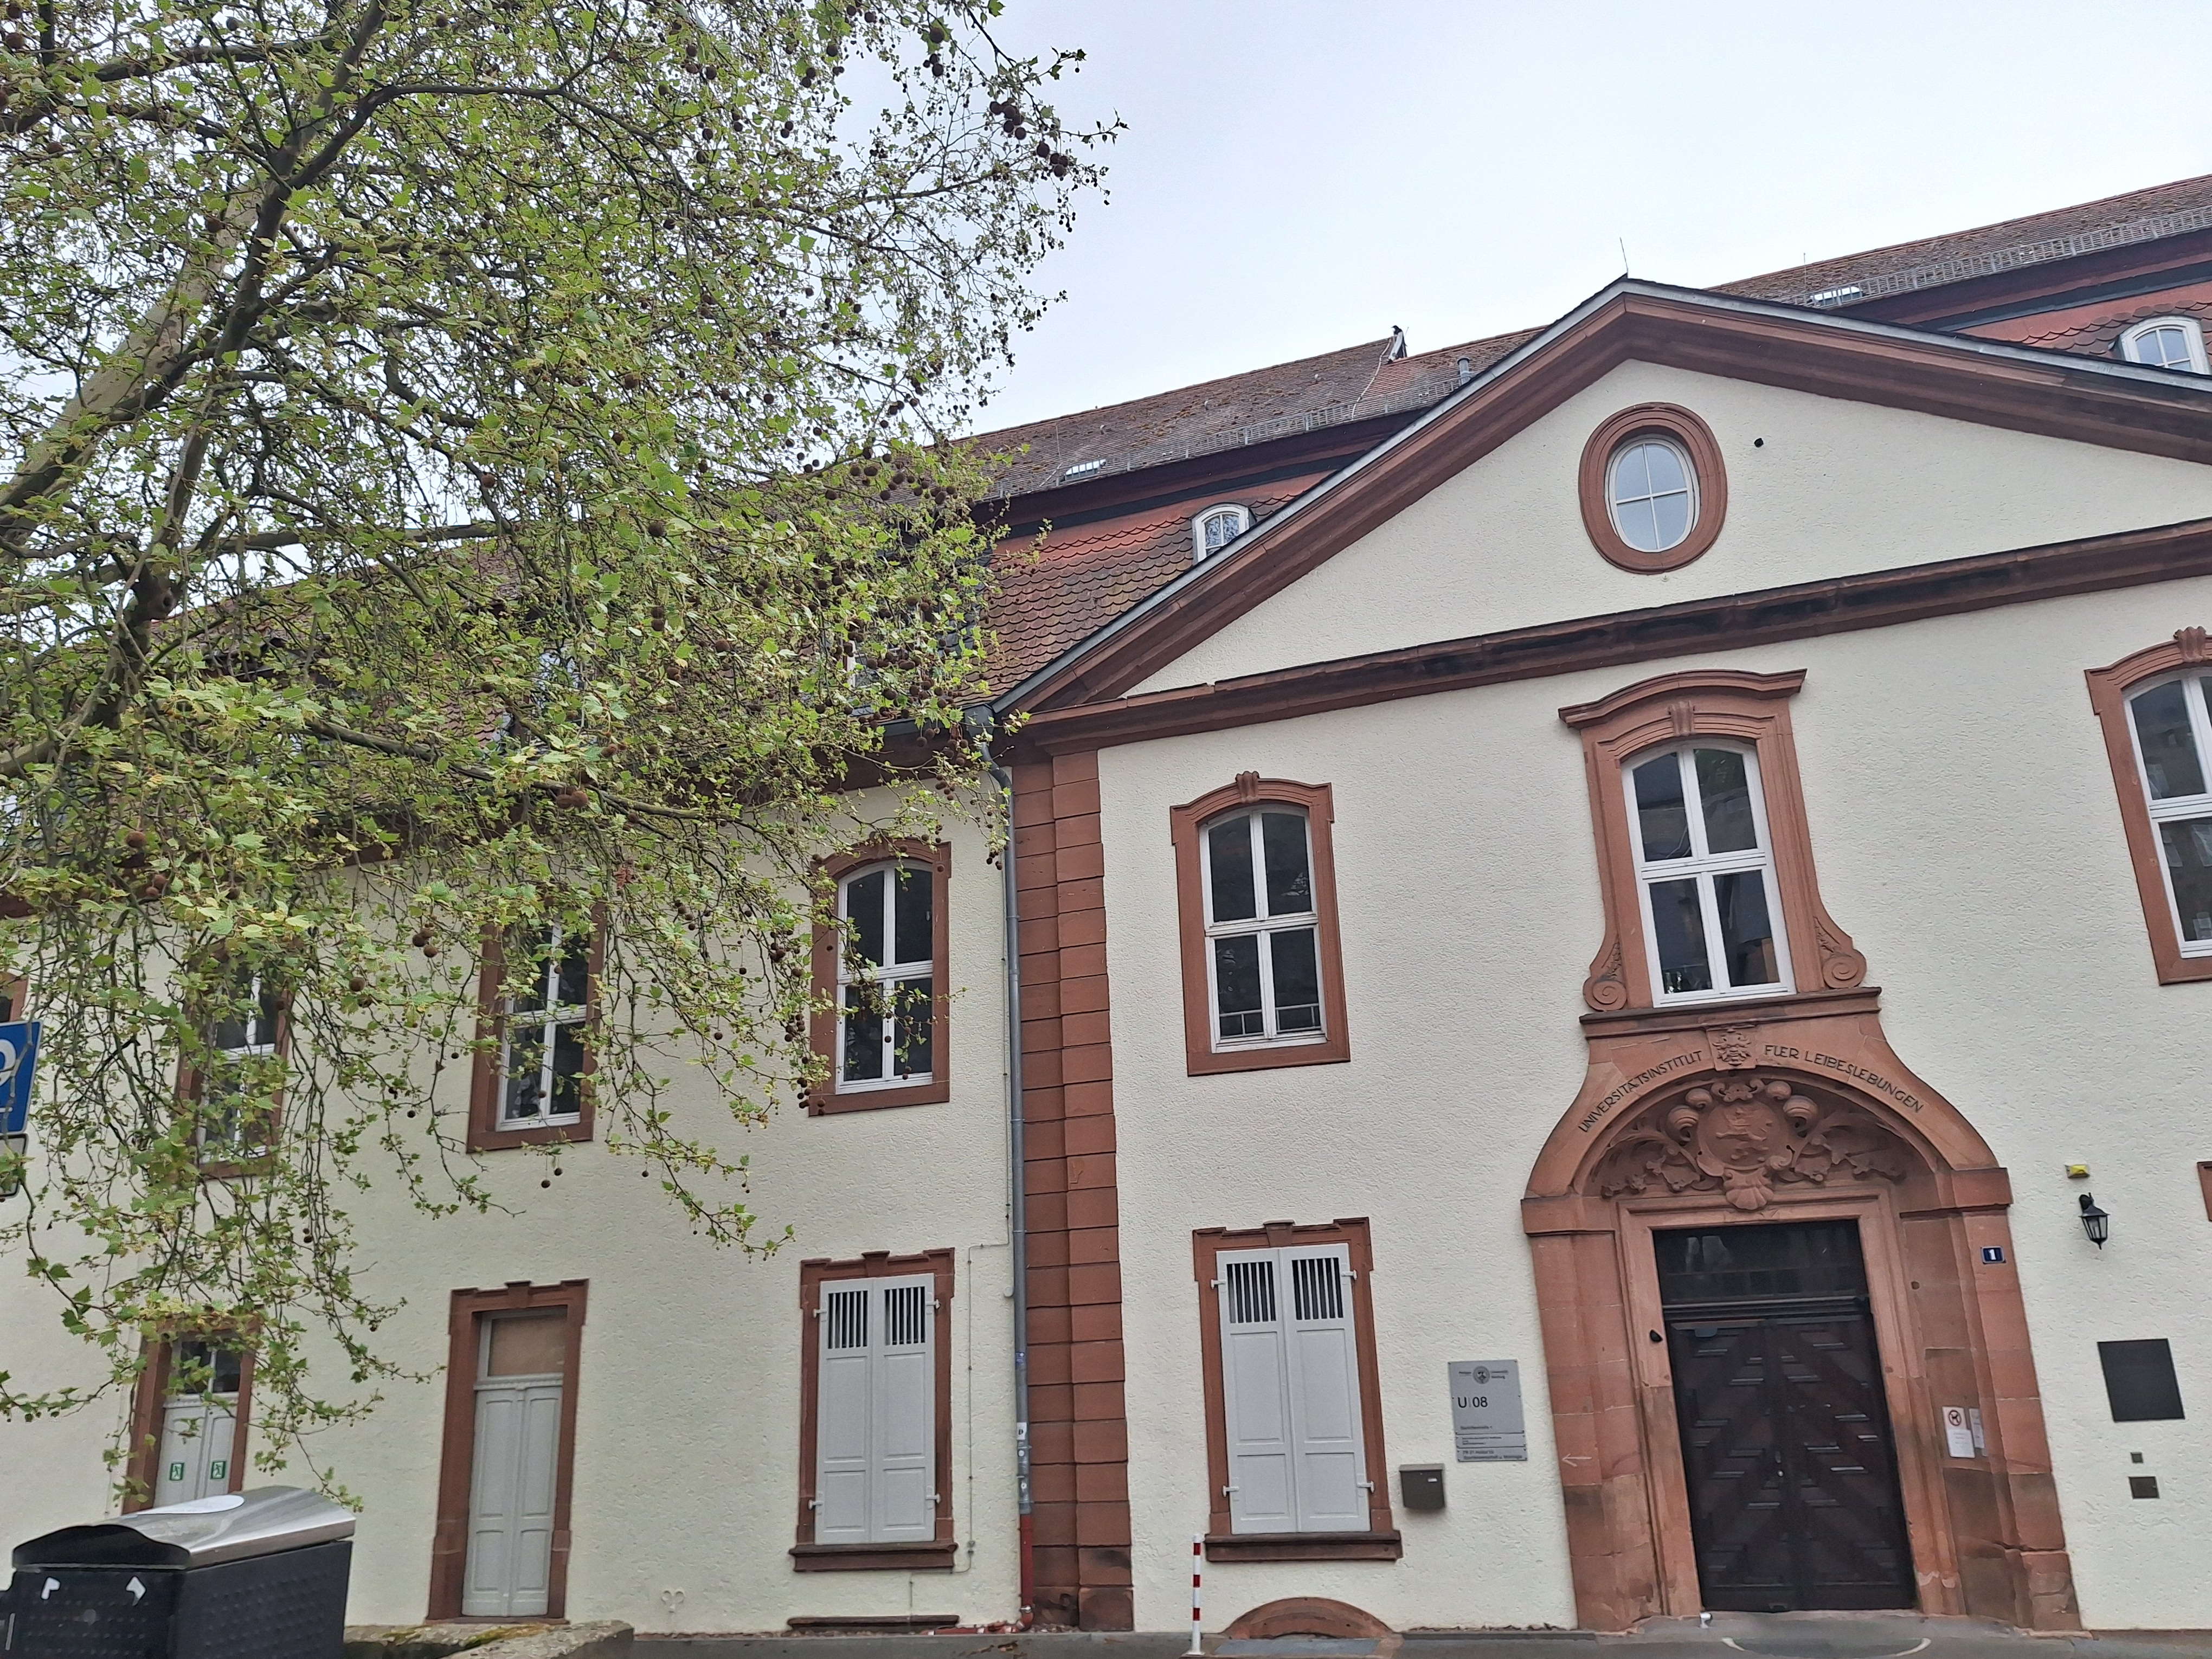
Building: Barfüßstraße 1